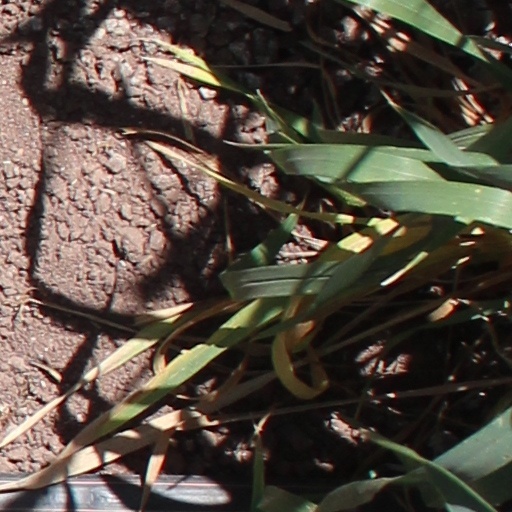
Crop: wheat